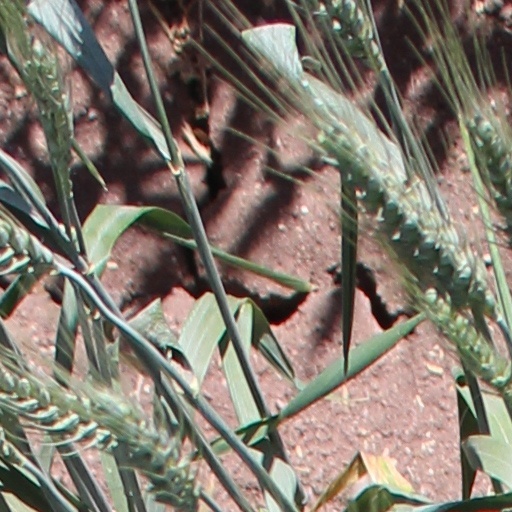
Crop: wheat